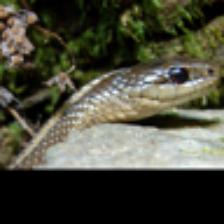
Label: NonHuman